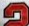
Number: 2